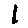
Label: 1